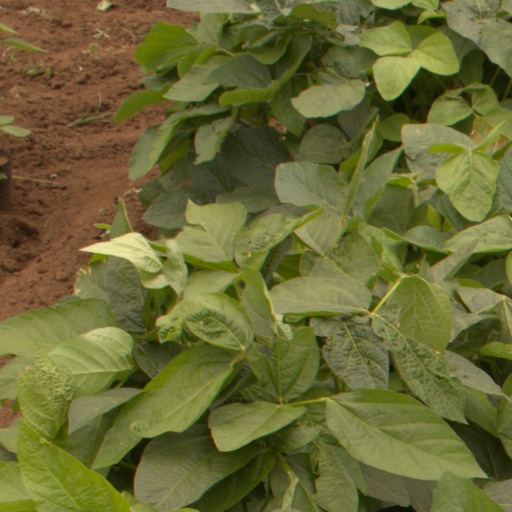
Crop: soybean